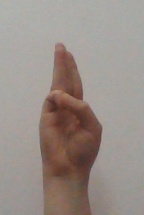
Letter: thaa